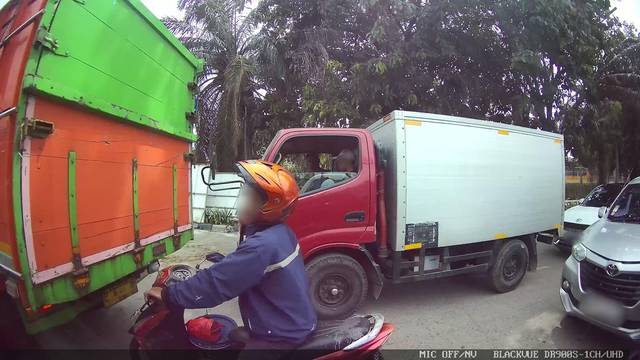
Region: Indonesia
Coordinates: -6.129, 106.805